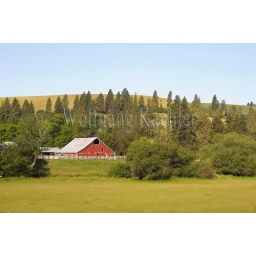
Usa, washington state, palouse country near pullman, view of red barn